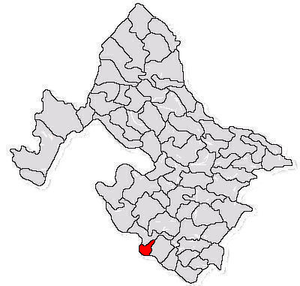
Pristol est une commune roumaine du județ de Mehedinți, dans la région historique de l'Olténie et dans la région de développement du Sud-Ouest.